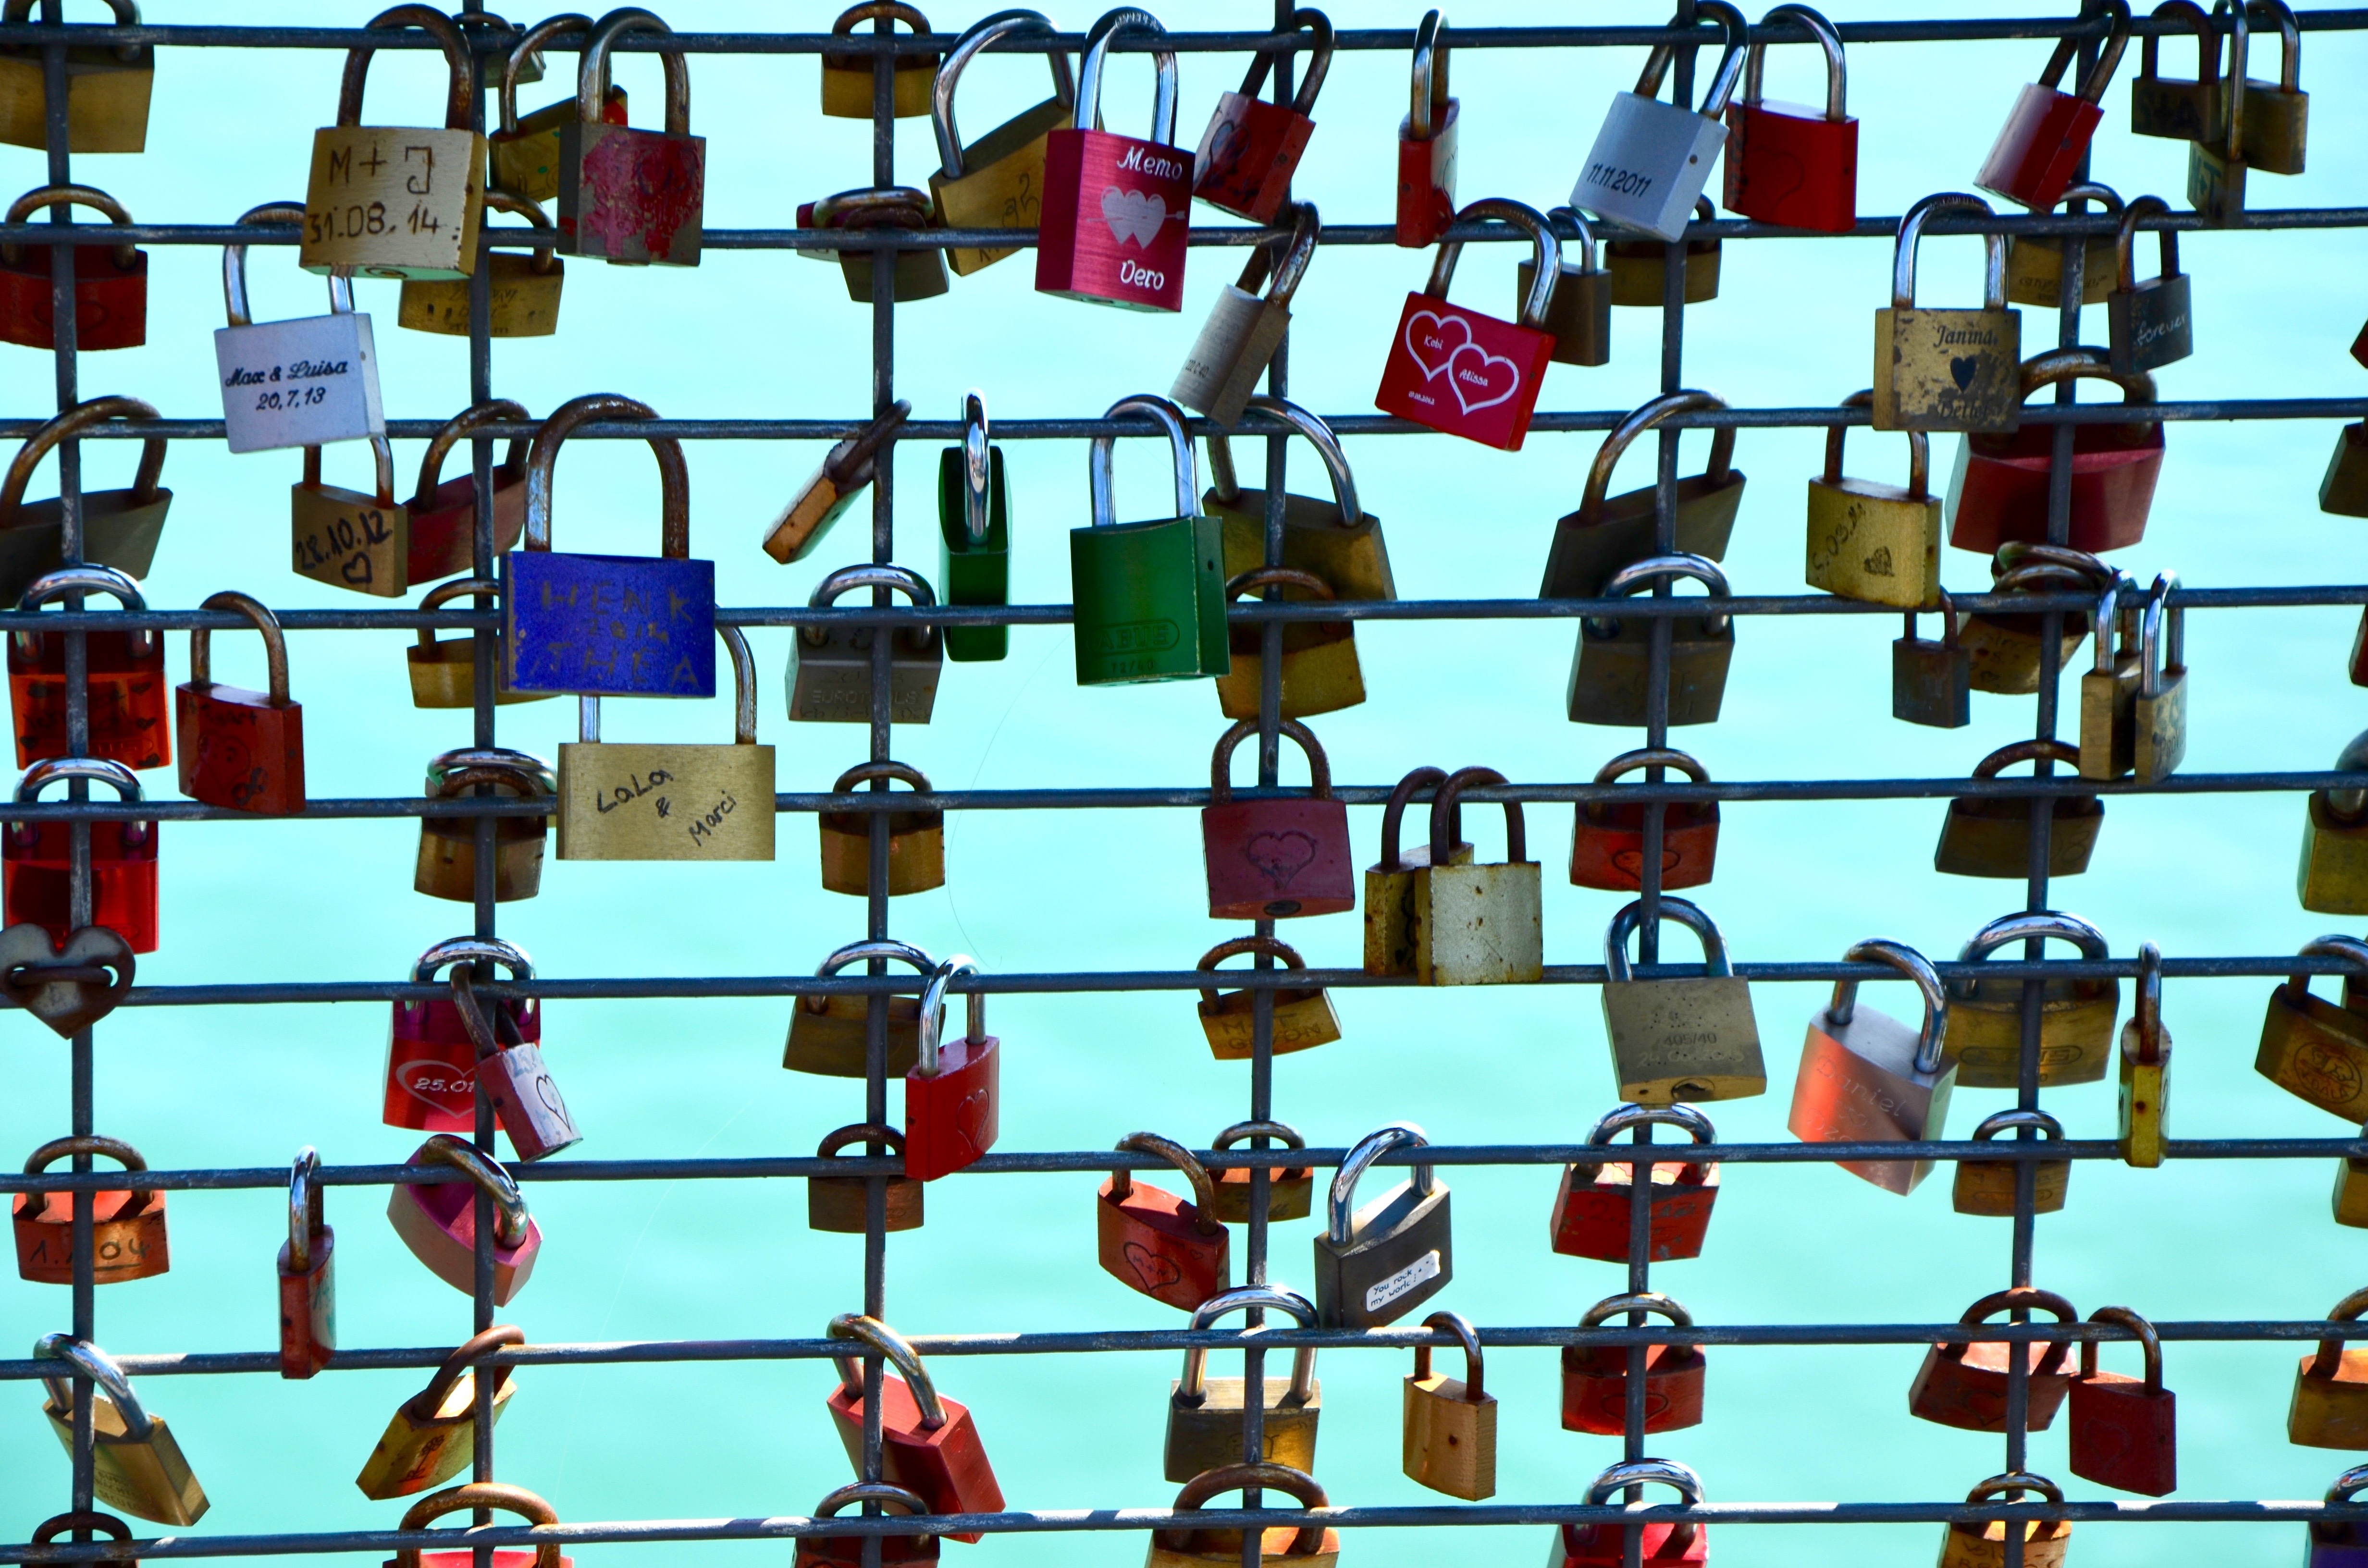
bridge, love, symbol, romantic, castle, board game, padlock, art, castles, engraving, games, screenshot, love symbol, padlocks, love castle, liebesbeweis, eternal love, love locks, friendship palace, indoor games and sports